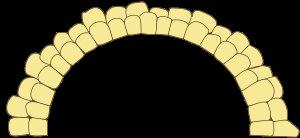
Le bandeau d’une voûte de pont en maçonnerie est la surface vue des extrémités de la voûte. C'est une sorte de plate-bande curviligne, comprise entre l'intrados et un extrados souvent fictif.